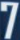
Number: 7